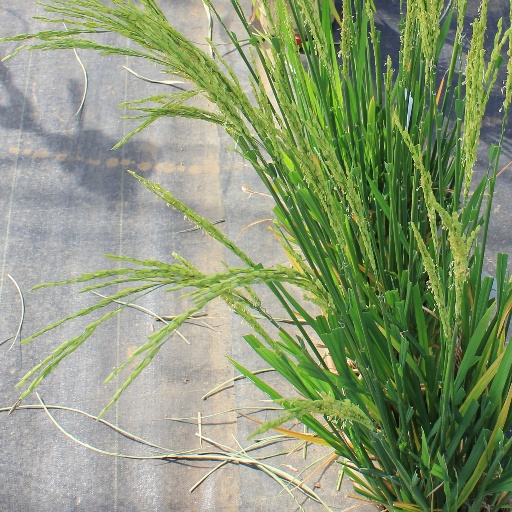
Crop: rice